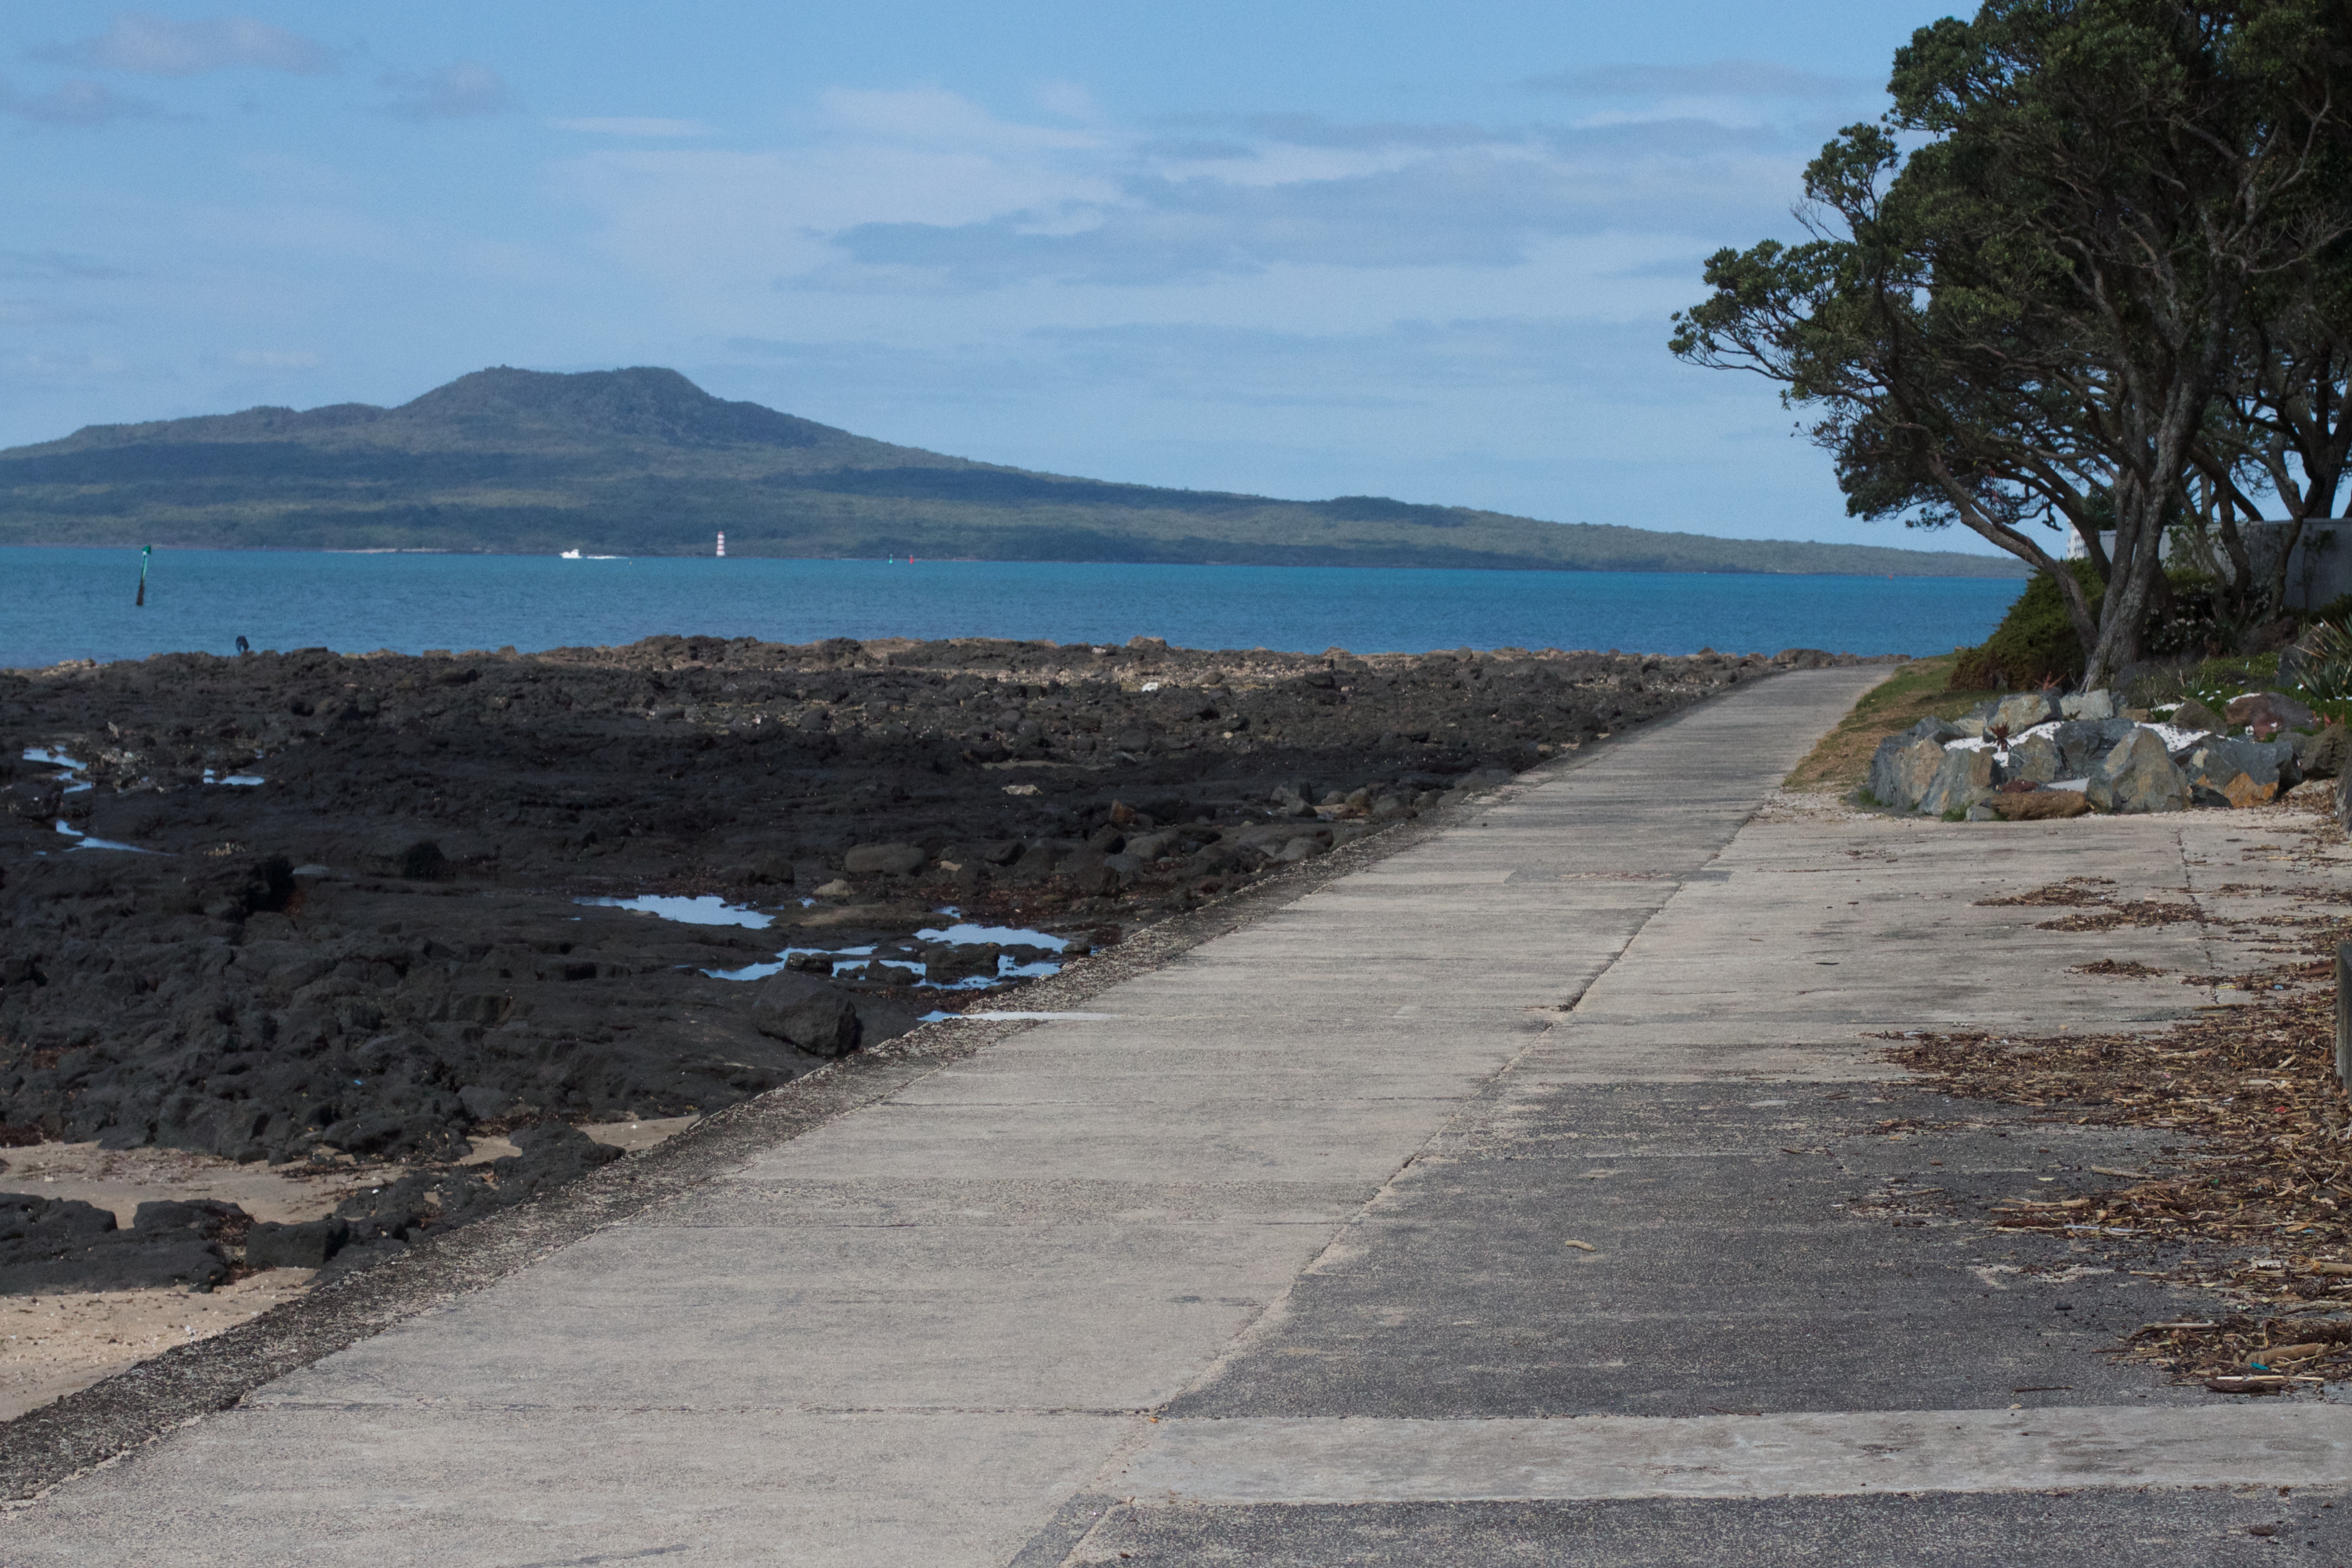
beach, sea, coast, sand, ocean, shore, walkway, cove, bay, body of water, cape